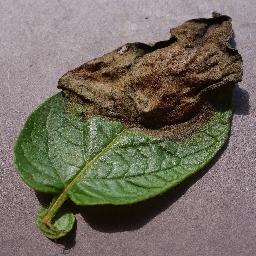
Label: Potato___Late_blight